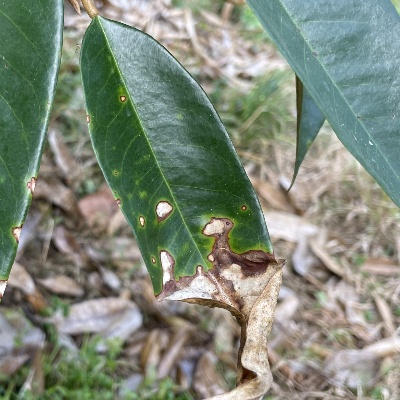
Label: Leaf_Phomopsis